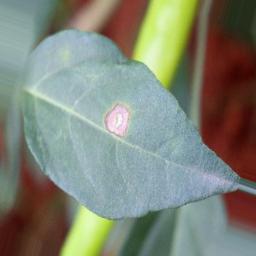
Label: cercospora